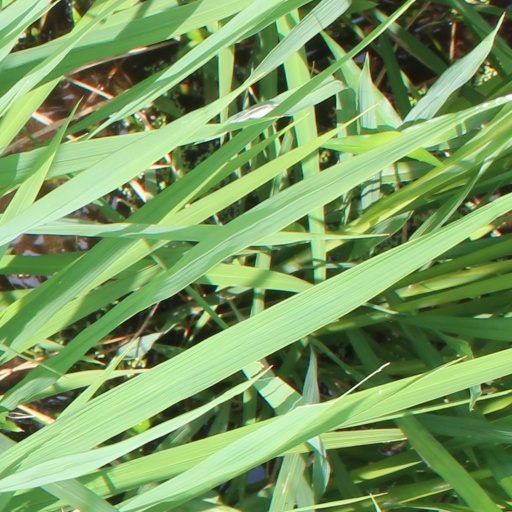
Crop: rice